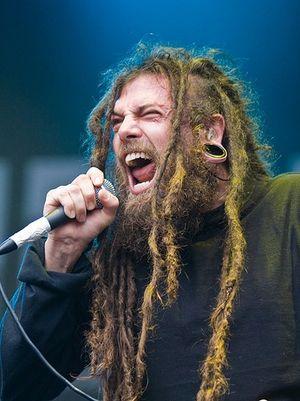
Le death metal est un sous-genre musical extrême du heavy metal. Il emploie généralement des guitares très distordues, des tremolo picking, des growling profonds, des blast beats, les gammes mineures et des structures complexes avec de multiples changements de tempo.
Le brutal death metal est un sous-genre du death metal apparu aux États-Unis au début des années 1990 avec des groupes tels que Cannibal Corpse, Suffocation ou Mortician.
Chris Barnes est un chanteur de Death metal né le 29 décembre 1966 à Buffalo, dans l'état de New York.